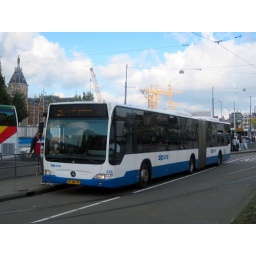
Mercedes Citaro bendy bus near Centraal Station - identical to London's bendies except in colour and door positions.